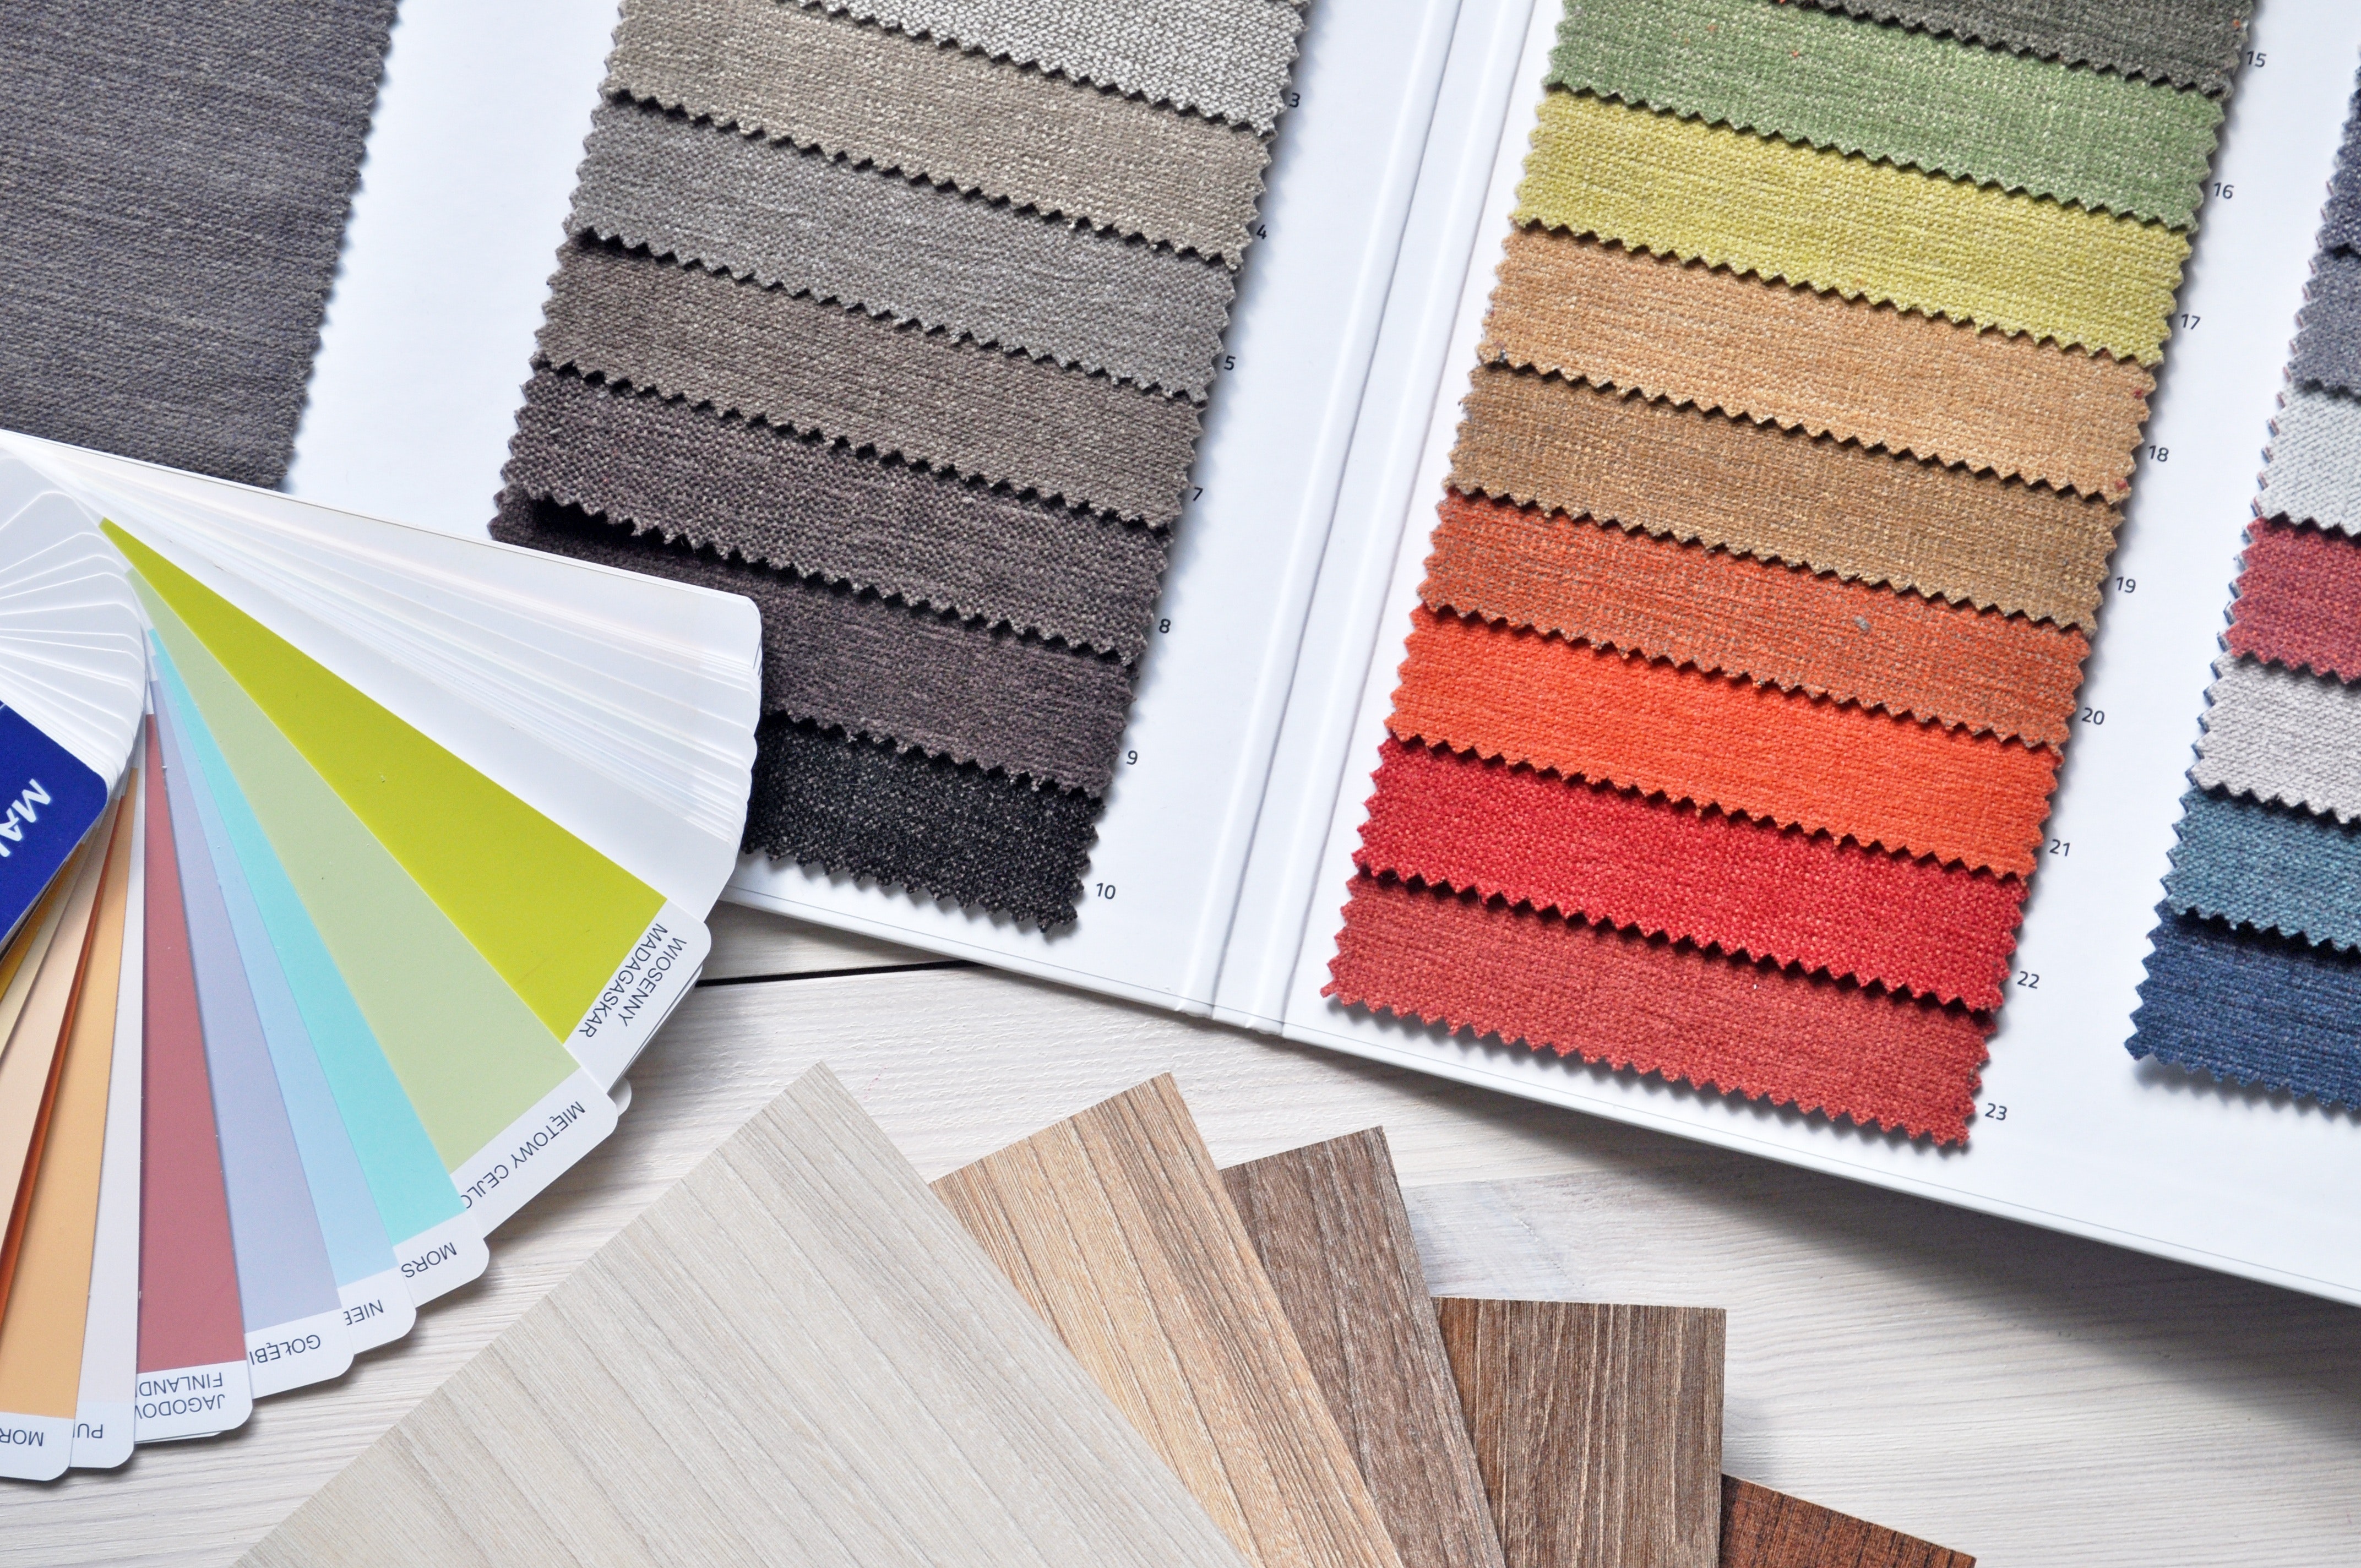
paper, line, paper product, wood, textile, rectangle, stationery, interior design, Tints and shades